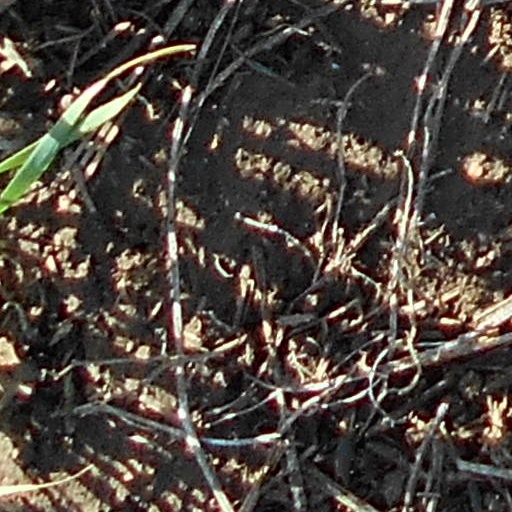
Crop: wheat